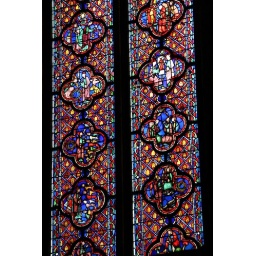
Stained glass windows in Sainte-Chapelle